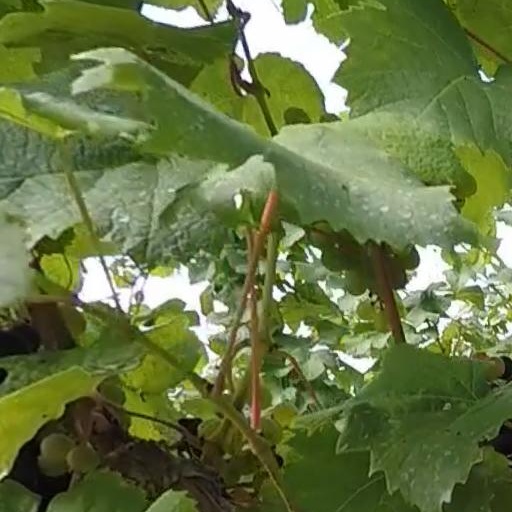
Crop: grape